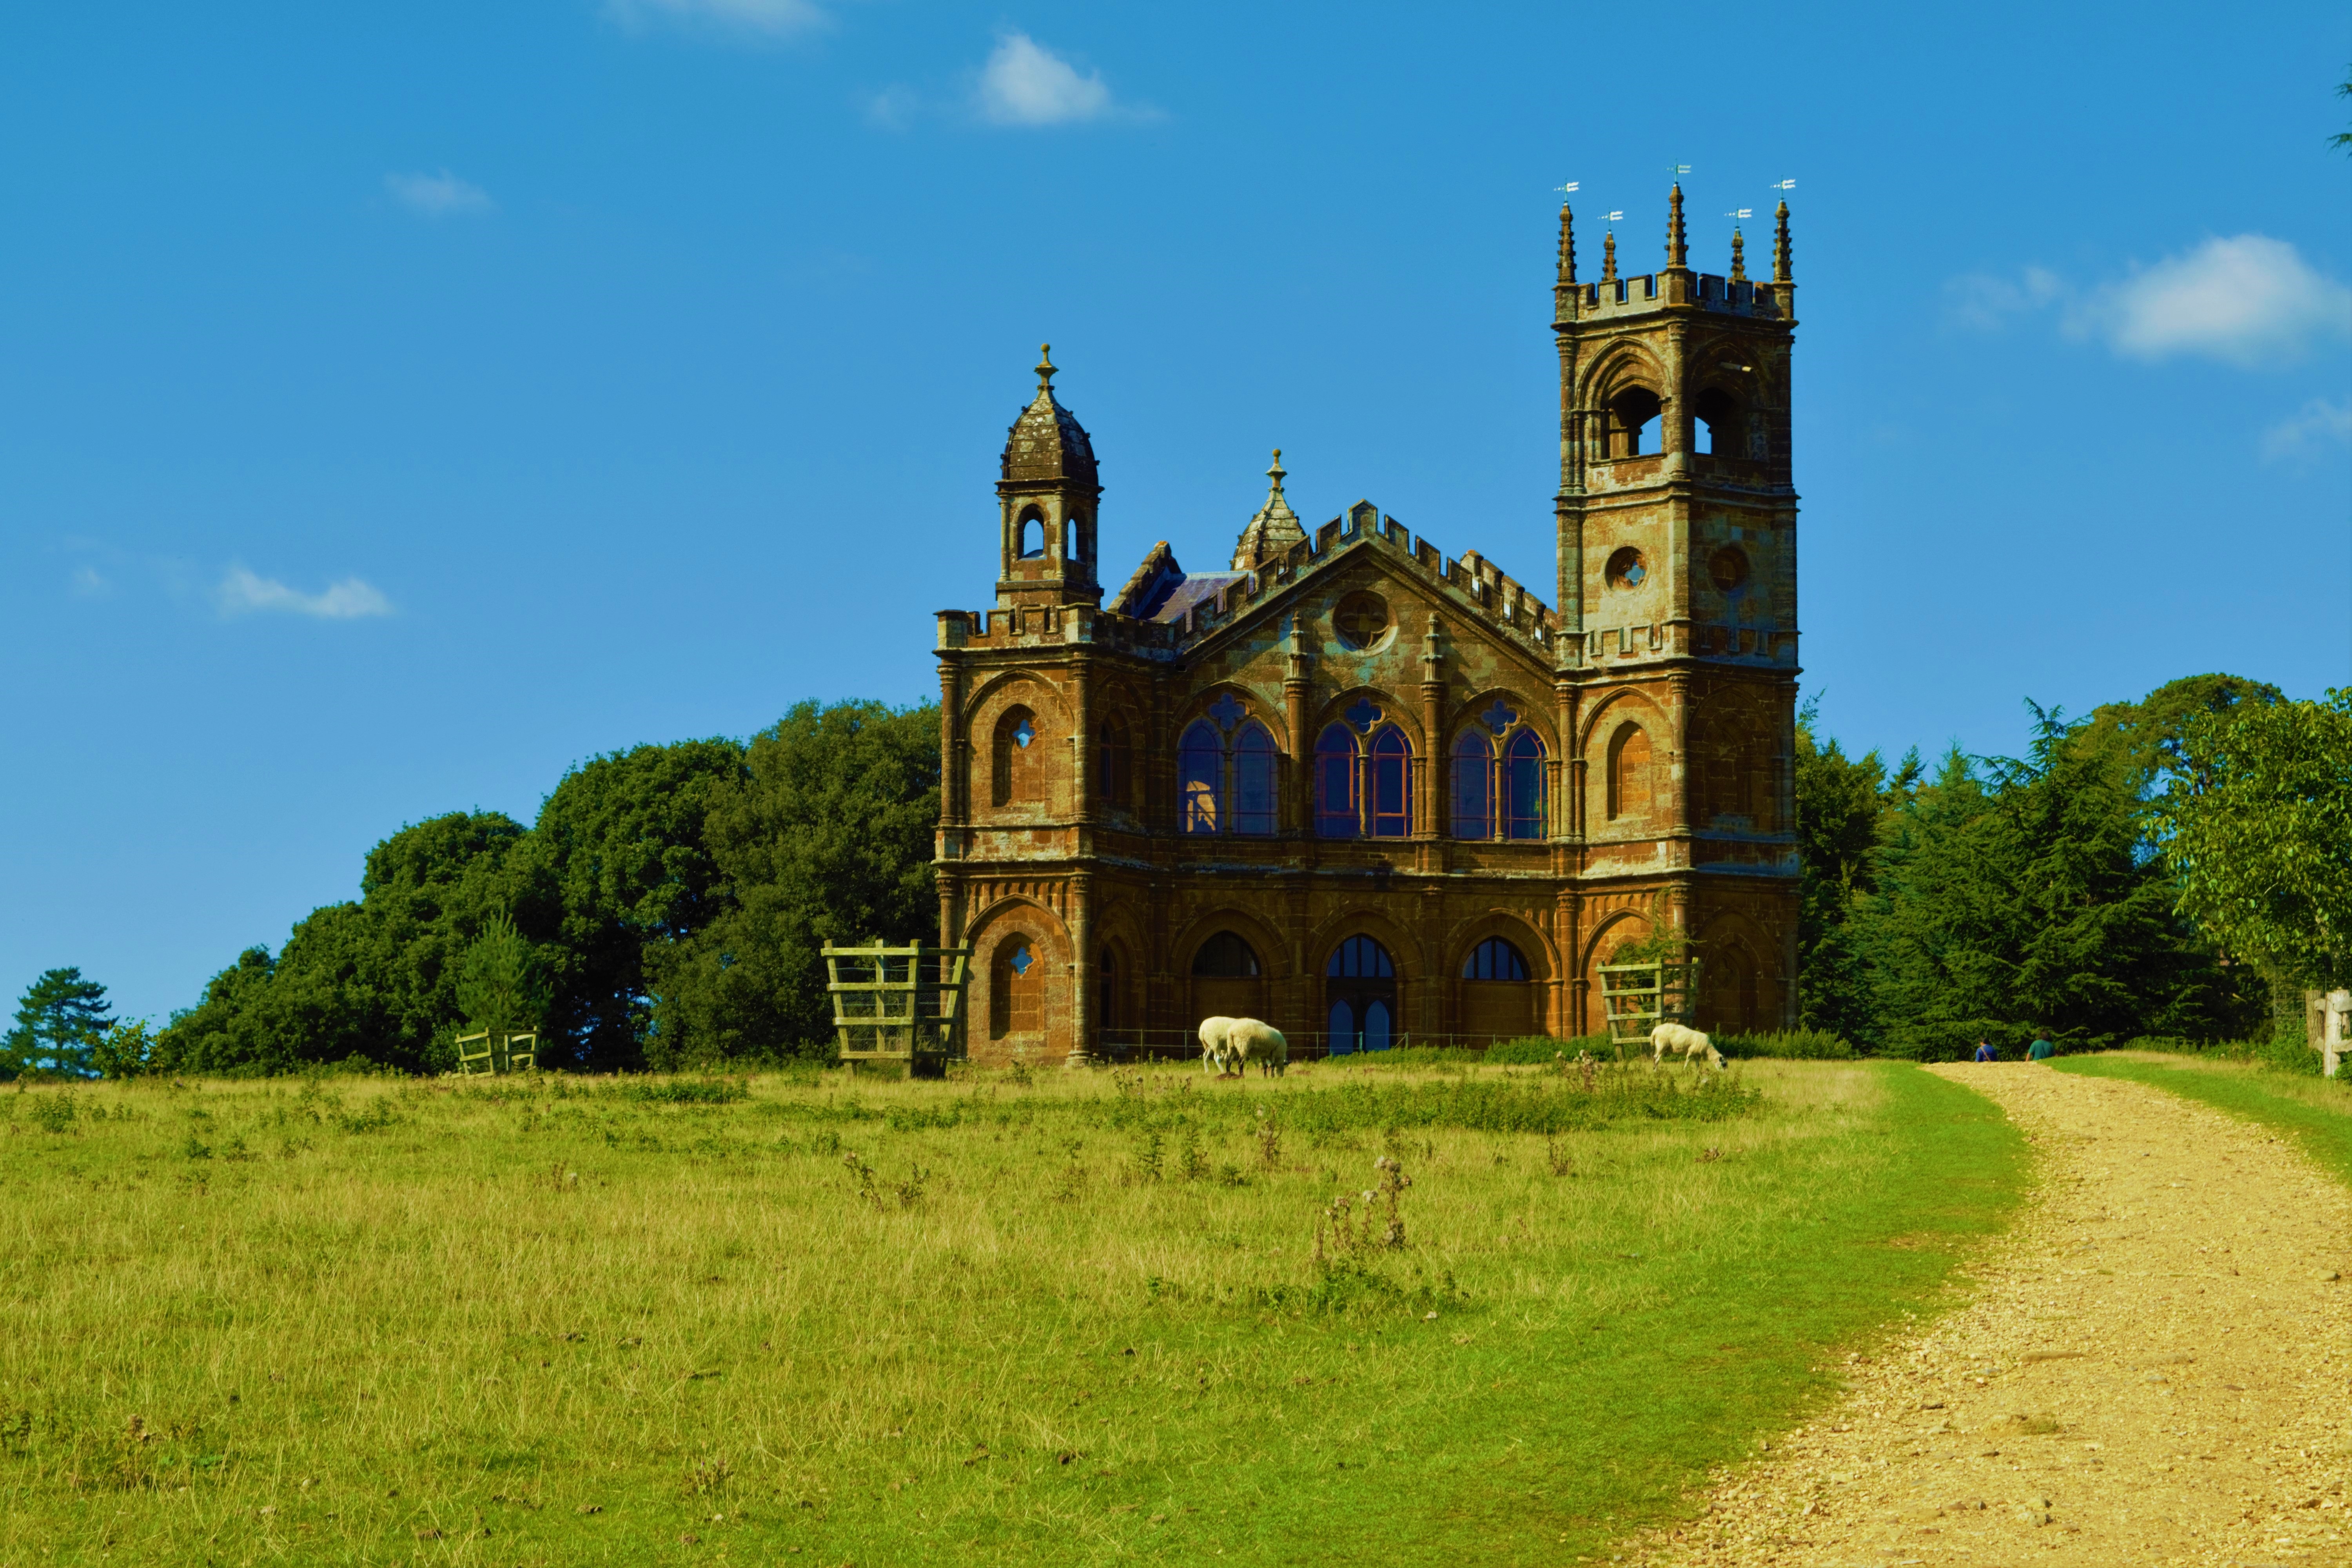
building, chateau, tower, park, landmark, church, place of worship, uk, england, monastery, abbey, estate, rural area, stately home, stowe, historic site